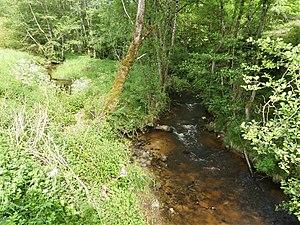
La Beauze au sud du lieu-dit Mergoux, Saint-Marc-à-Frongier, Creuse, France. Vue prise en direction de l'amont.
Saint-Marc-à-Frongier est une commune française située dans le département de la Creuse, en région Nouvelle-Aquitaine.